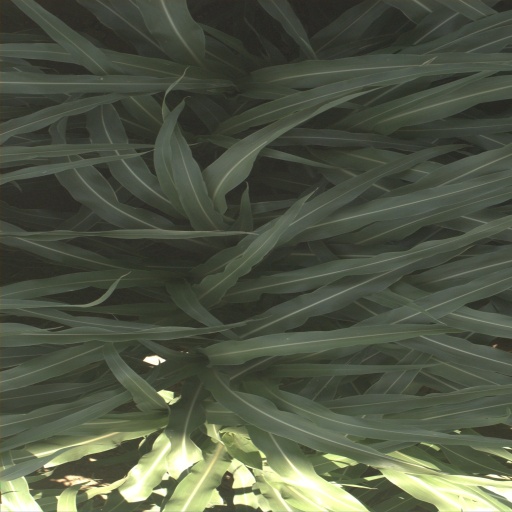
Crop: sorghum